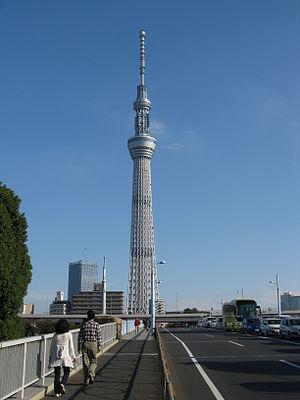
La Tokyo Skytree est une tour de radiodiffusion du Japon, située dans l'arrondissement Sumida de Tokyo. Haute de 634 mètres, elle devient, le jour de son inauguration en 2012, la deuxième plus haute structure autoportante du monde.
La construction parasismique regroupe l'étude du comportement des bâtiments et structures sujets à un chargement dynamique du type sismique et la réalisation de bâtiments et infrastructures résistant aux séismes.